Answer in natural language. Consider the 3D positions of the objects in the scene and not just the 2D positions in the image. Is the centerpoint of  low brown storage unit at a higher height than gray lshaped countertop? Choose between the following options: yes or no
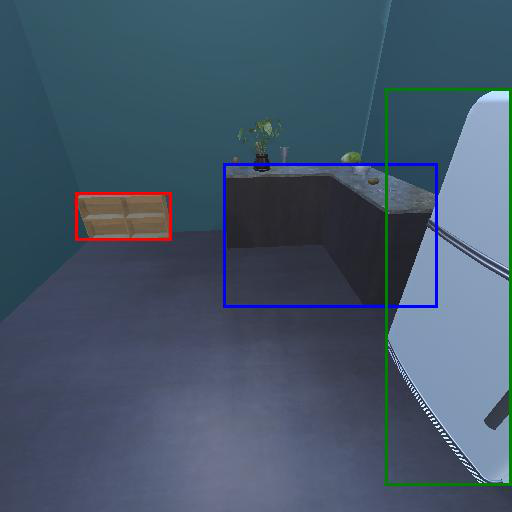
<answer>no</answer>